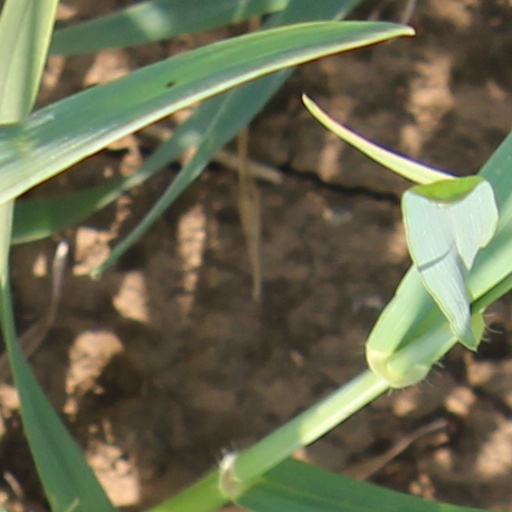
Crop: wheat